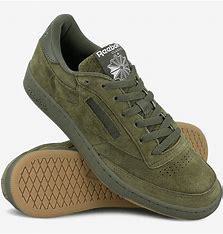
Brand: Reebok
Model: Club C 85